Kalyanbati

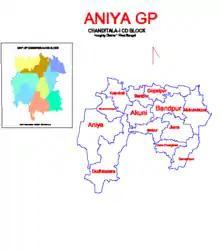
Map of Aniya GP

As per 2011 Census of India Kalyanbati had a population of 1,217 of which 641 (53%) were males and 576 (47%) females. Population below 6 years was 138. The number of literates in Kalyanbati was 906 (83.97% of the population over 6 years).